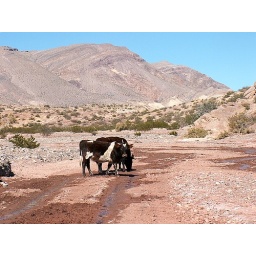
Cattle drinking in the (not so) dry riverbed on the road to Payunia. Photo: A. Tonachini, out the car window.